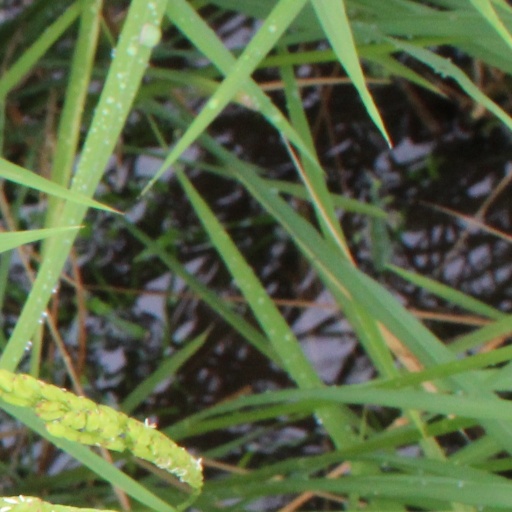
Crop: rice